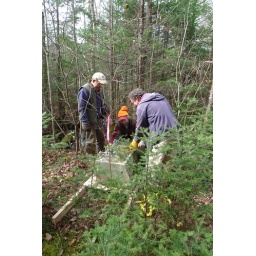
stone sink found in the woods